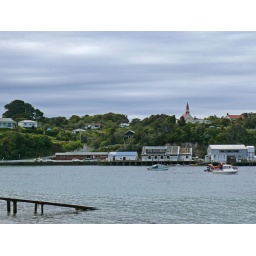
We stayed in the pale green cottage with white roof, in the center of the picture, near the top of the tree line